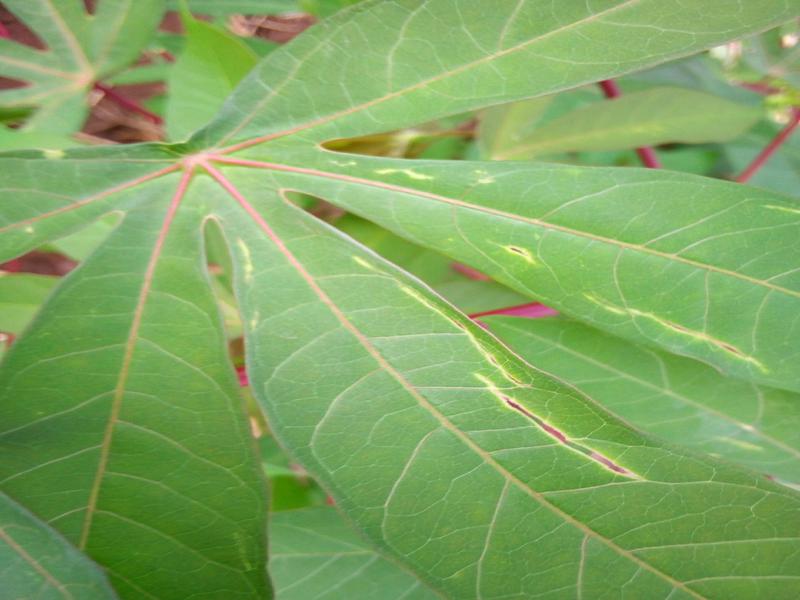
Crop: cassava
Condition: healthy